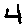
Label: 4